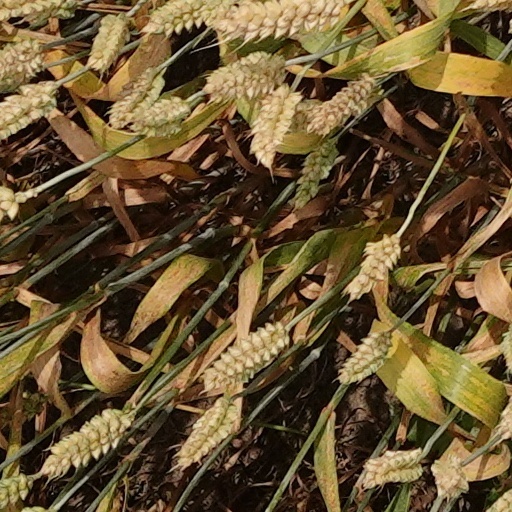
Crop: wheat